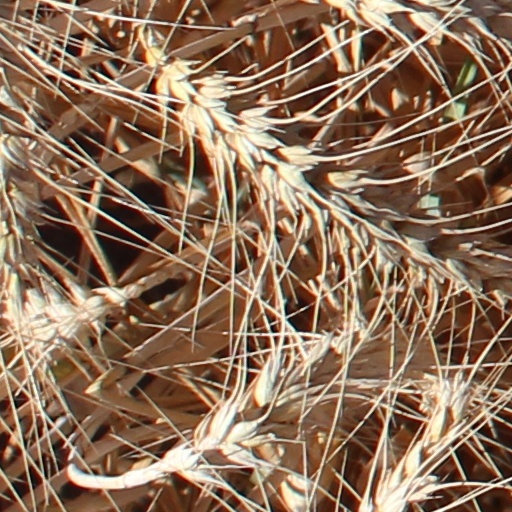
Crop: wheat